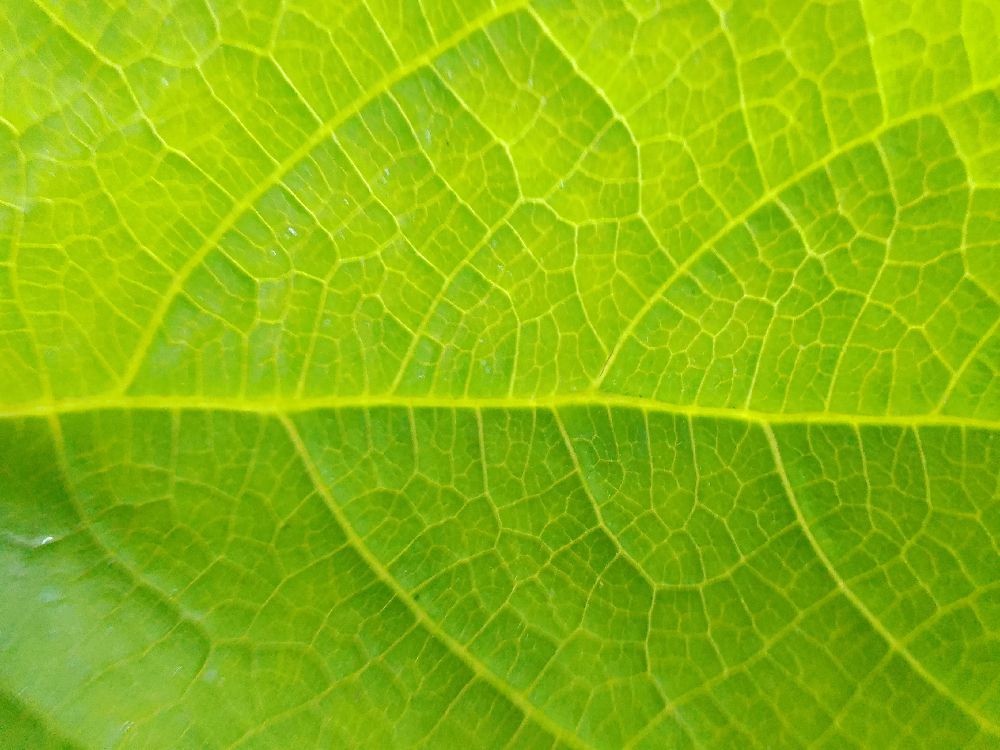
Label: healthy